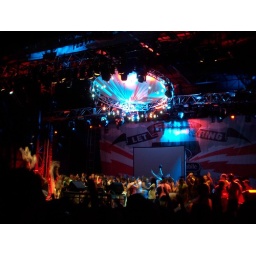
best viewed in the slide show as a series. you can appreciate the toilet paper roll guns and the overall vibe.